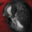
Label: cat